Alexandra, New Zealand

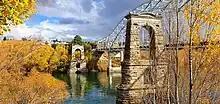
The Alexandra Bridge Towers in autumn, remnants of the old bridge next to the 1958 arch bridge.

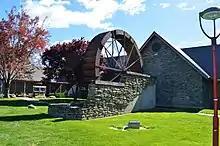
Waterwheel at the Central Otago Art Gallery and Museum

The town is a popular holiday destination mainly due to the hot and sunny climate during summer. There are many accommodation options in Alexandra.